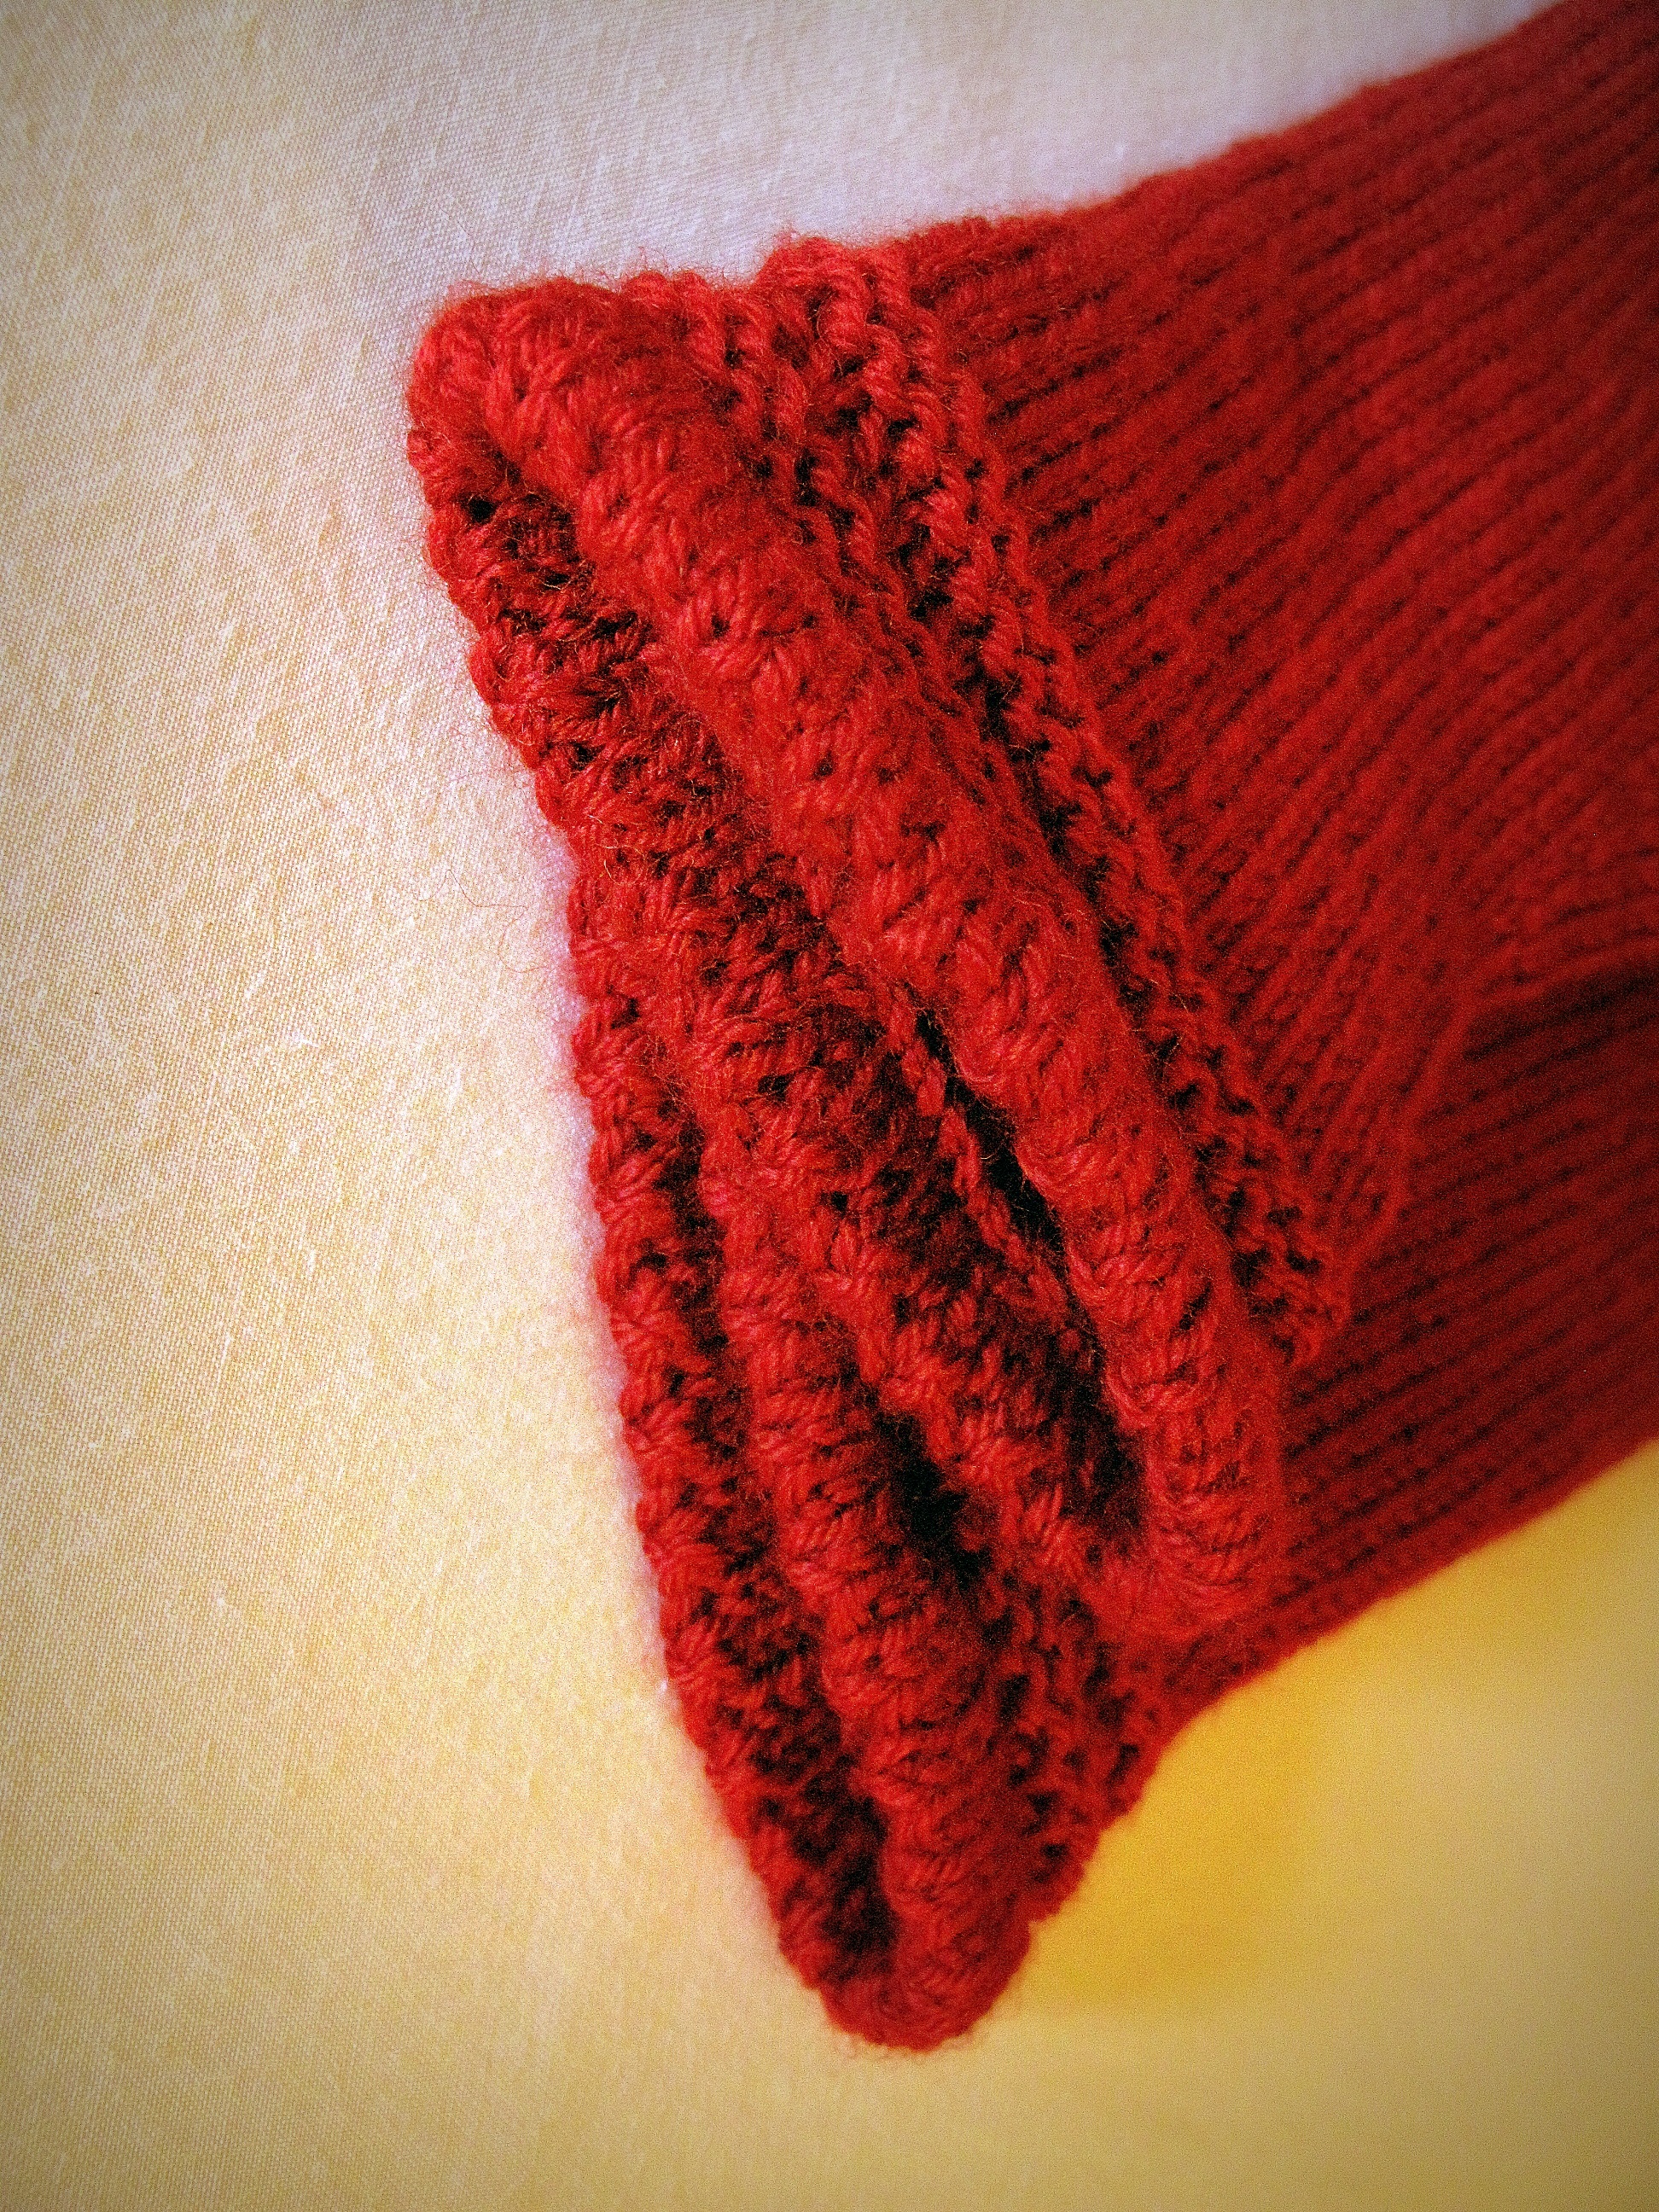
petal, red, autumn, clothing, cloth, wool, crochet, knitting, textile, art, style, soft, knitted, accessory, fashion accessory, mitts, knitt